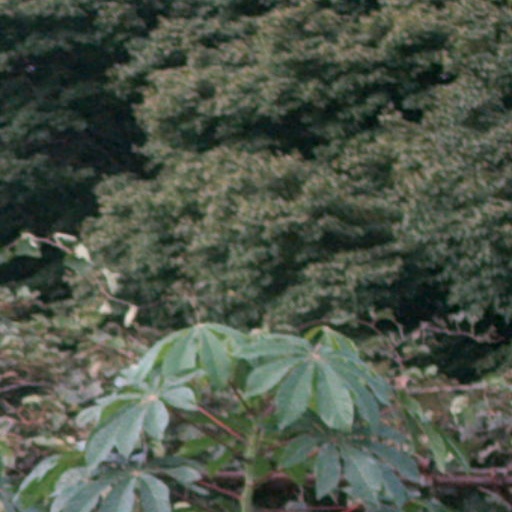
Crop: cassava